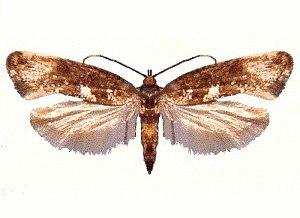
La Teigne du poireau est une espèce de lépidoptères de la famille des Glyphipterigidae. Sa chenille est considérée comme un insecte nuisible pour les cultures de poireau.